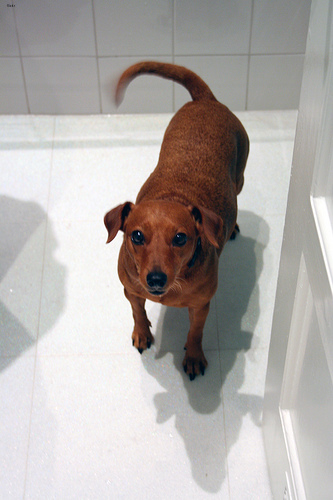
Animal: dog
Breed: miniature_pinscher